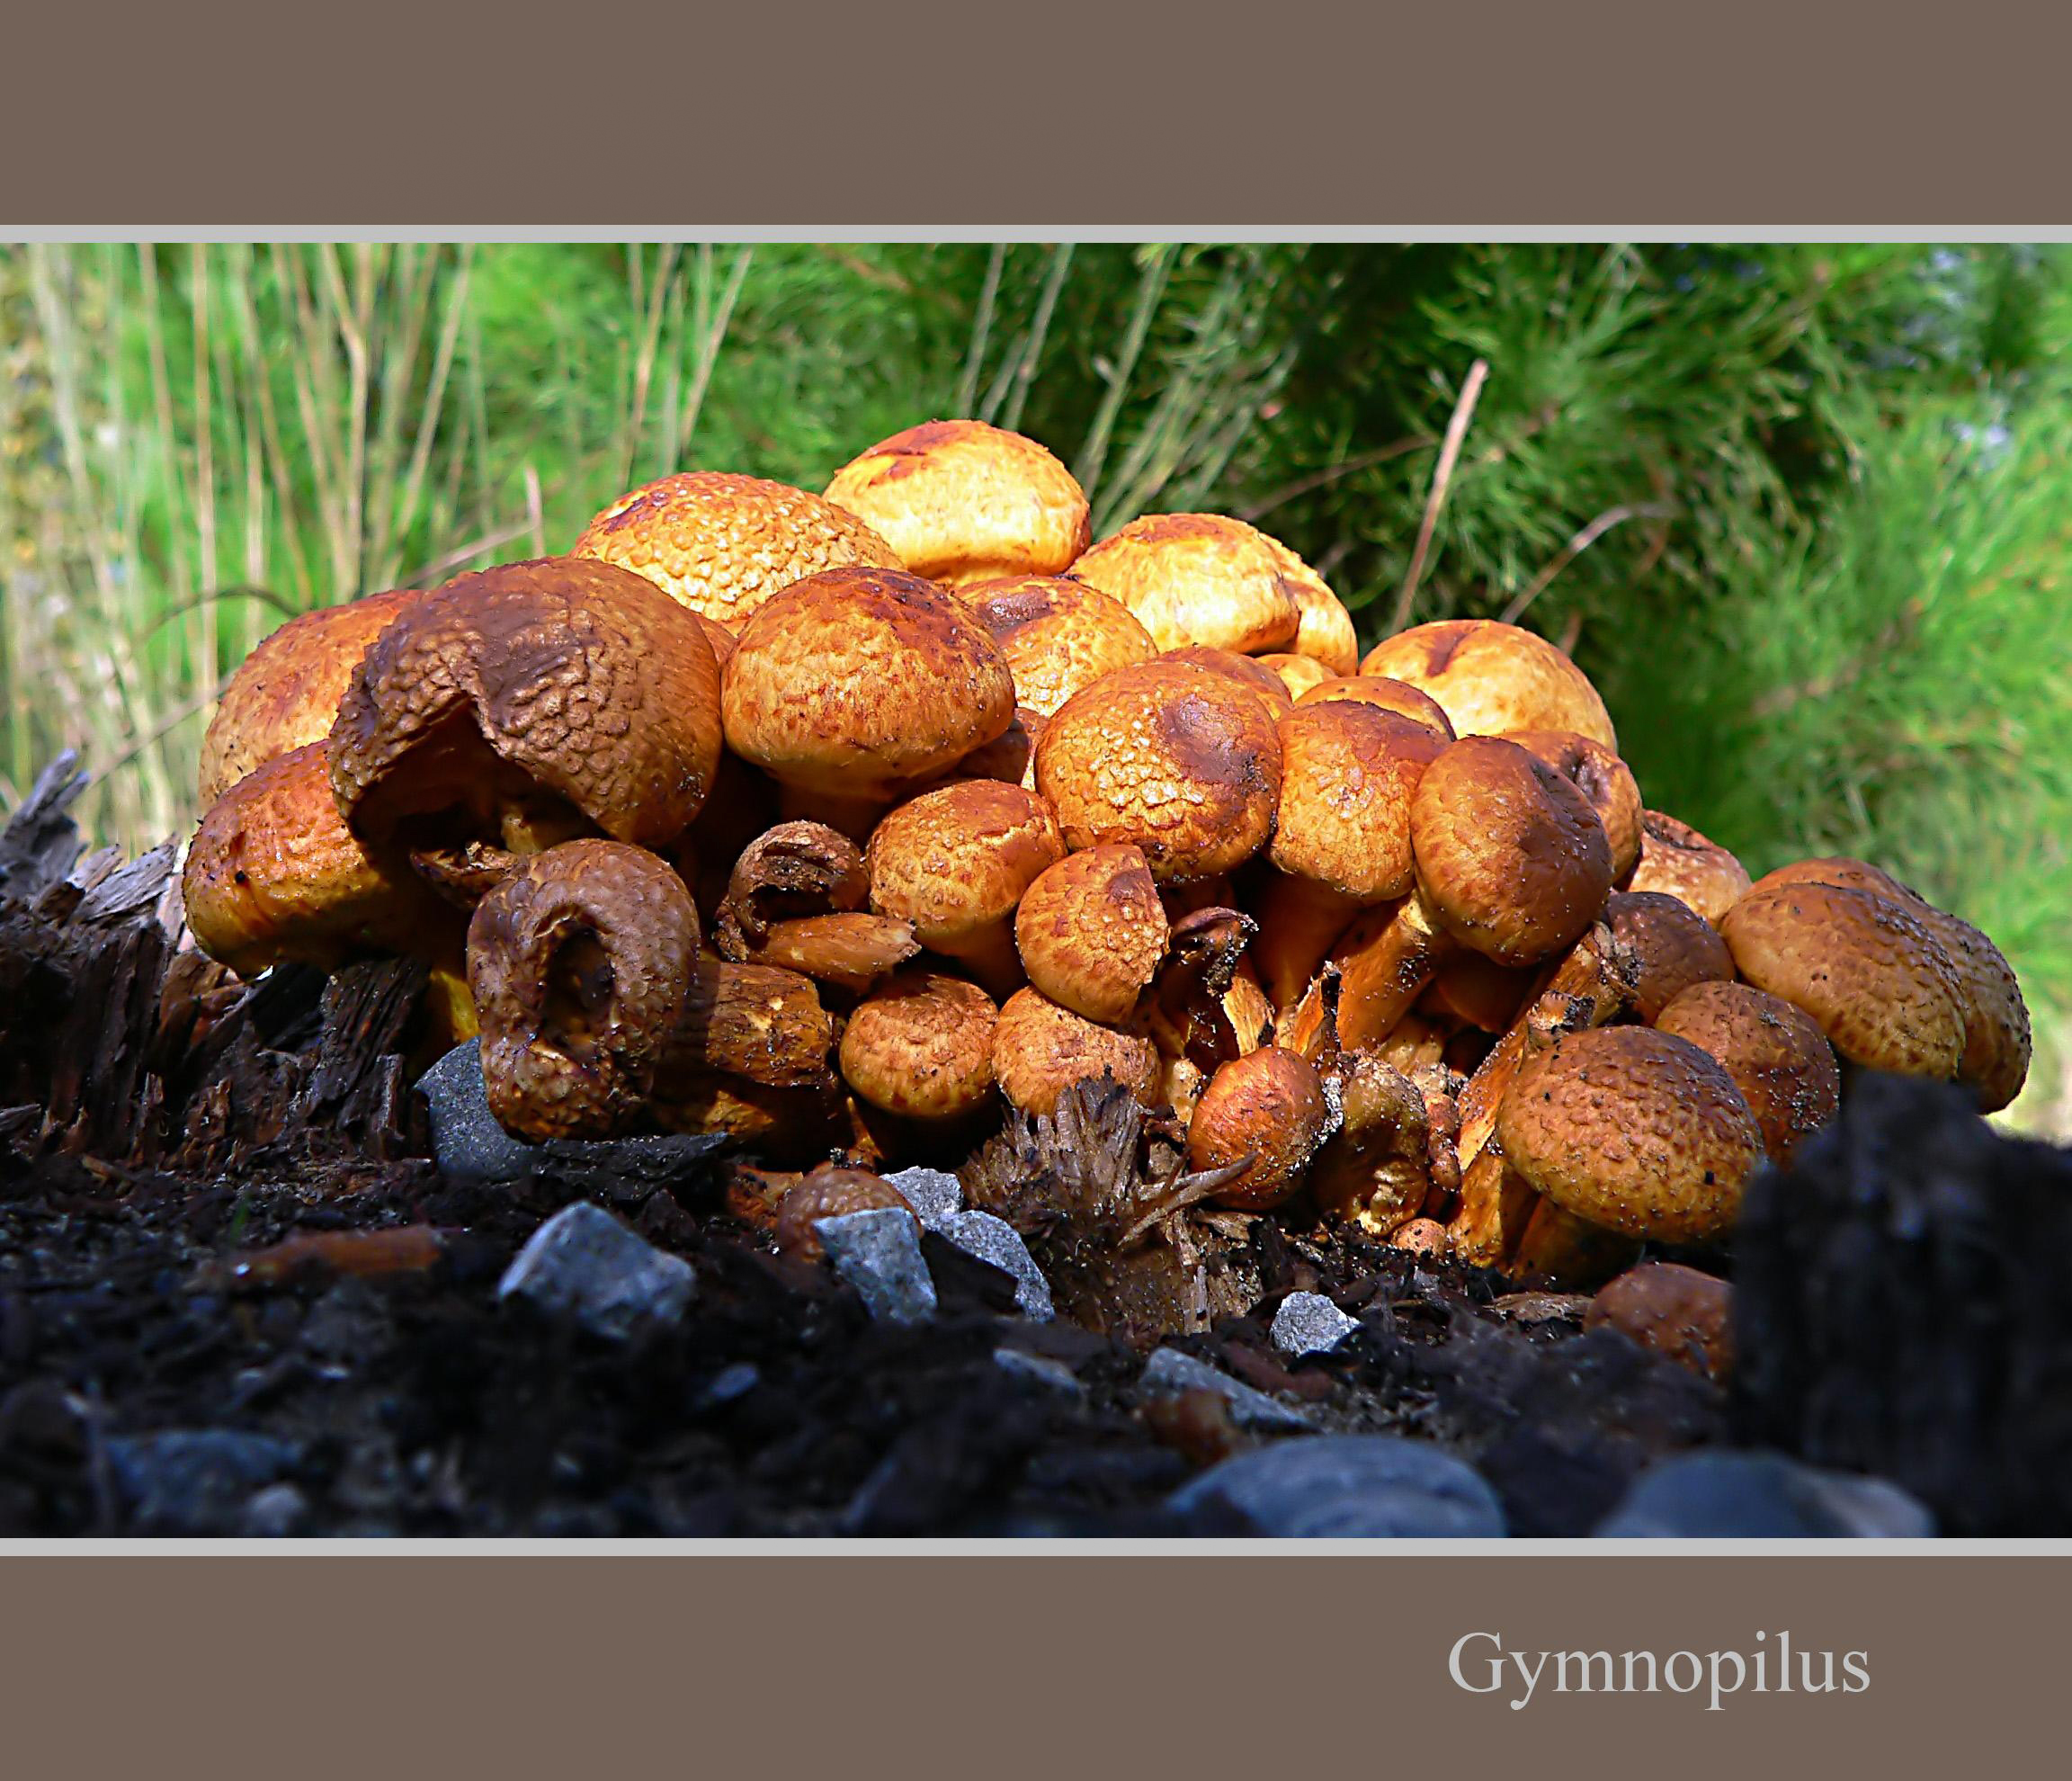
produce, autumn, soil, mushroom, fungus, fungi, gymnopilus, bolete, matsutake, strophariaceae, flammula, pholiota, edible mushroom, shiitake, medicinal mushroom, agaricomycetes, agaricaceae, penny bun